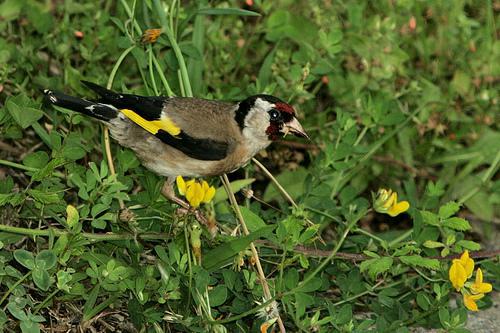
A photo of a european goldfinch